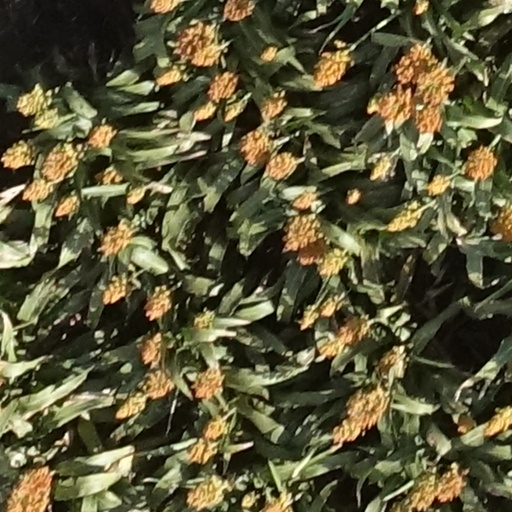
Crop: sorghum